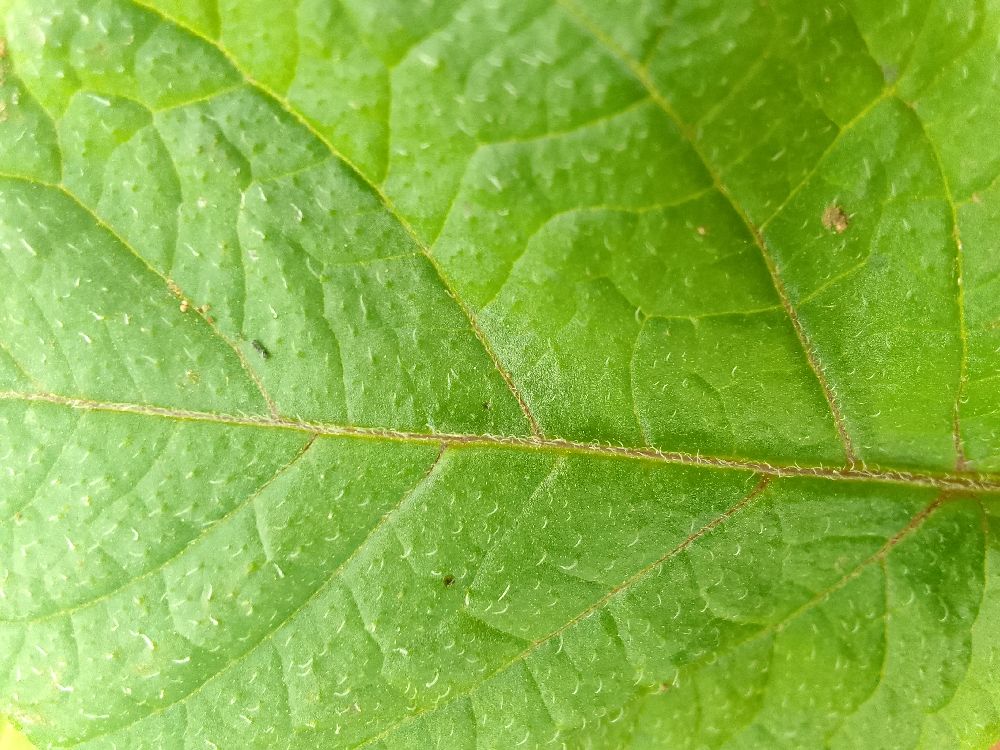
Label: Healthy